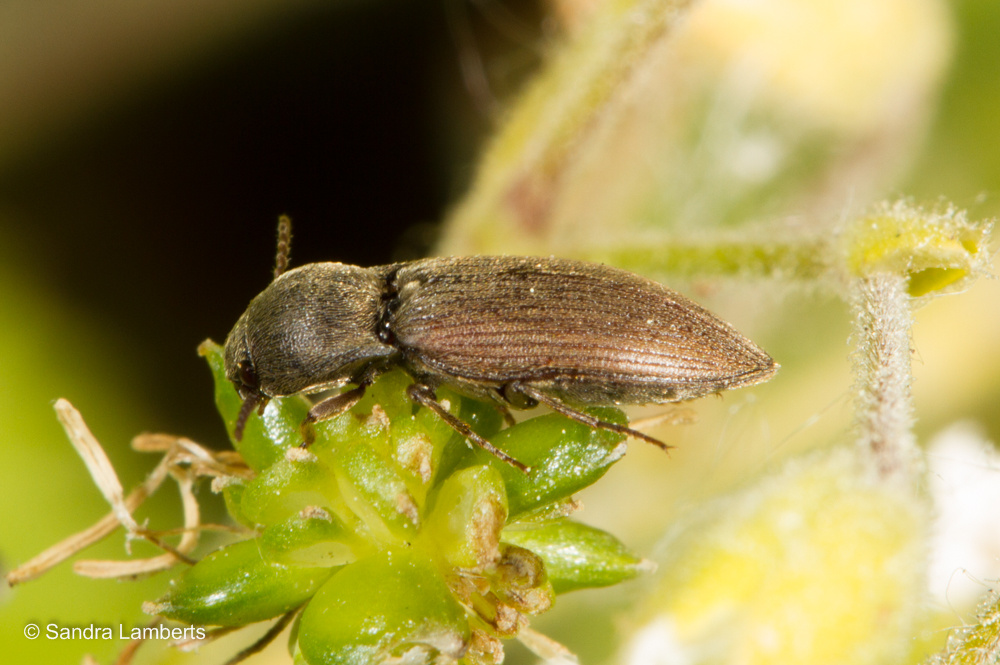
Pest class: clickbeetles_wireworms